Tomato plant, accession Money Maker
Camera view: tilt-top (135 deg); turntable rotation: 300 degrees
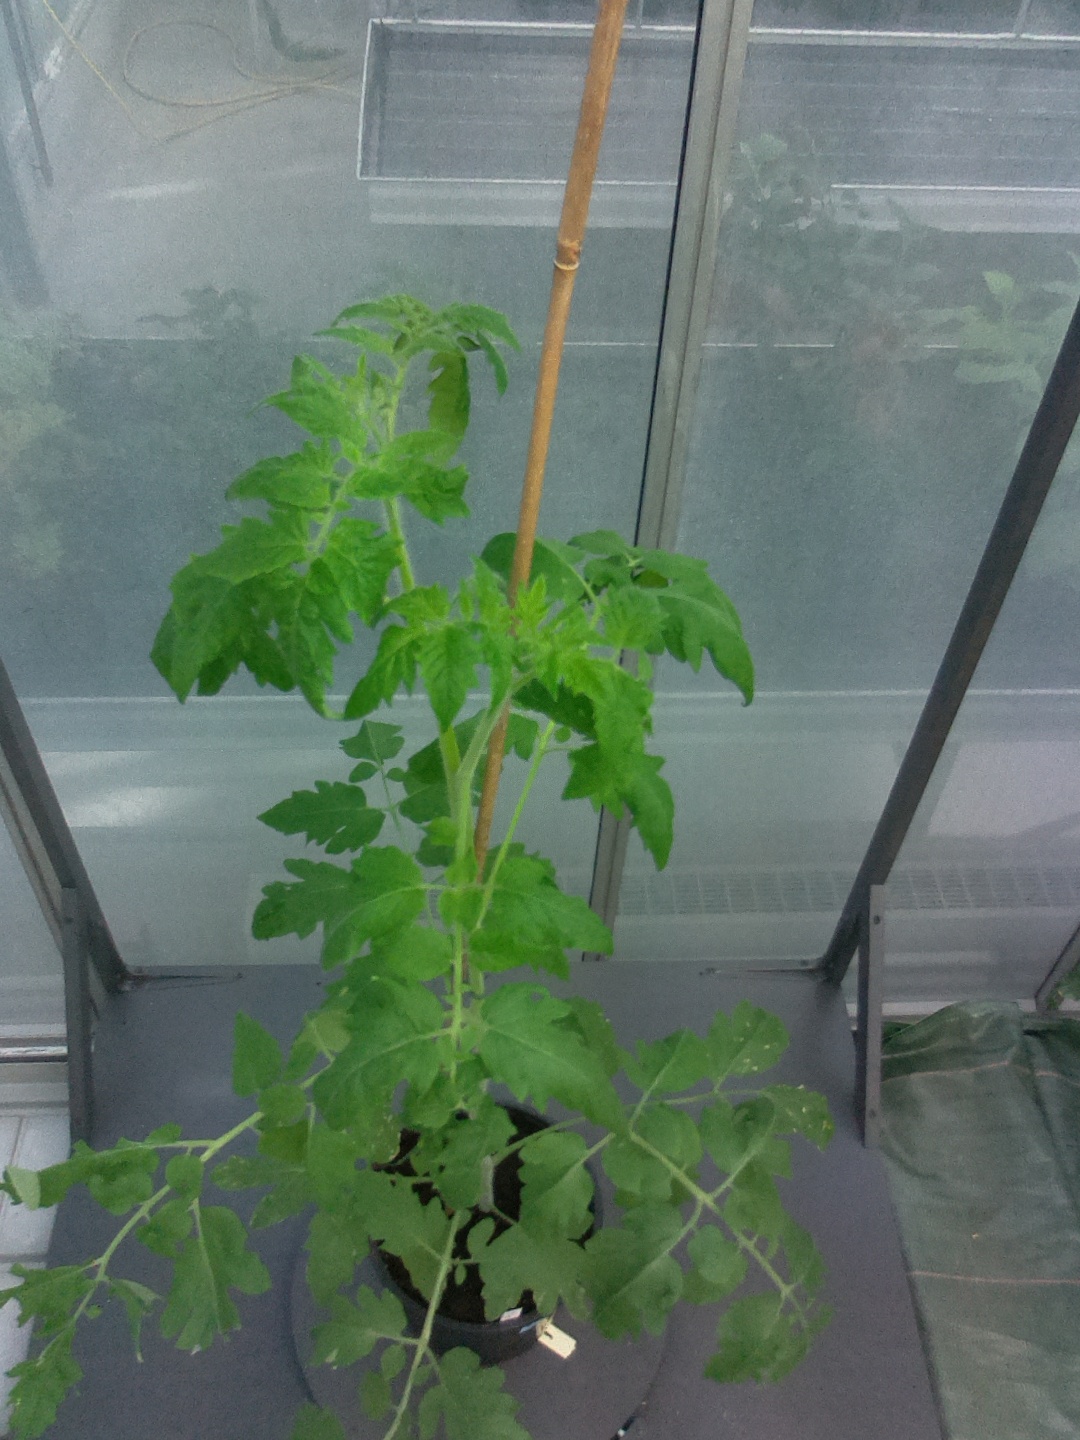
BBCH growth stage 60: First flowers open